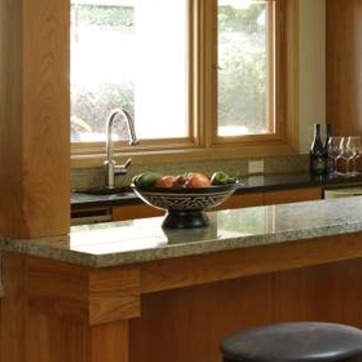
Material: food